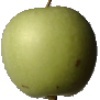
Label: Apple Granny Smith 1